Saladin in Egypt

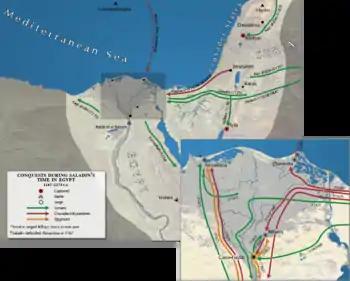
A map of conquests in Egypt during Saladin's time.

Nur al-Din had long sought to intervene in Egypt especially after missing his opportunity when Tala ibn Ruzzik successfully brought the country under control, blocking his ambitions for nearly a decade. Thus, Nur al-Din closely watched the events of 1163 with his reliable general Shirkuh waiting for an appropriate opportunity to bring the country under his control. Before the campaigns it would be hard to find a figure more obscure than Saladin, but by their end he would emerge as one of the most prominent figures in the Medieval Middle East.